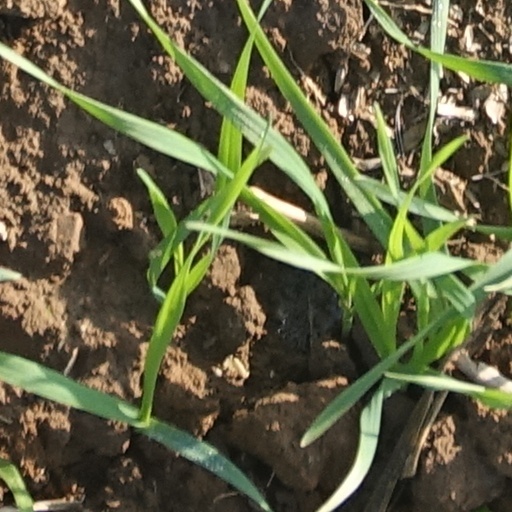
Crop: wheat